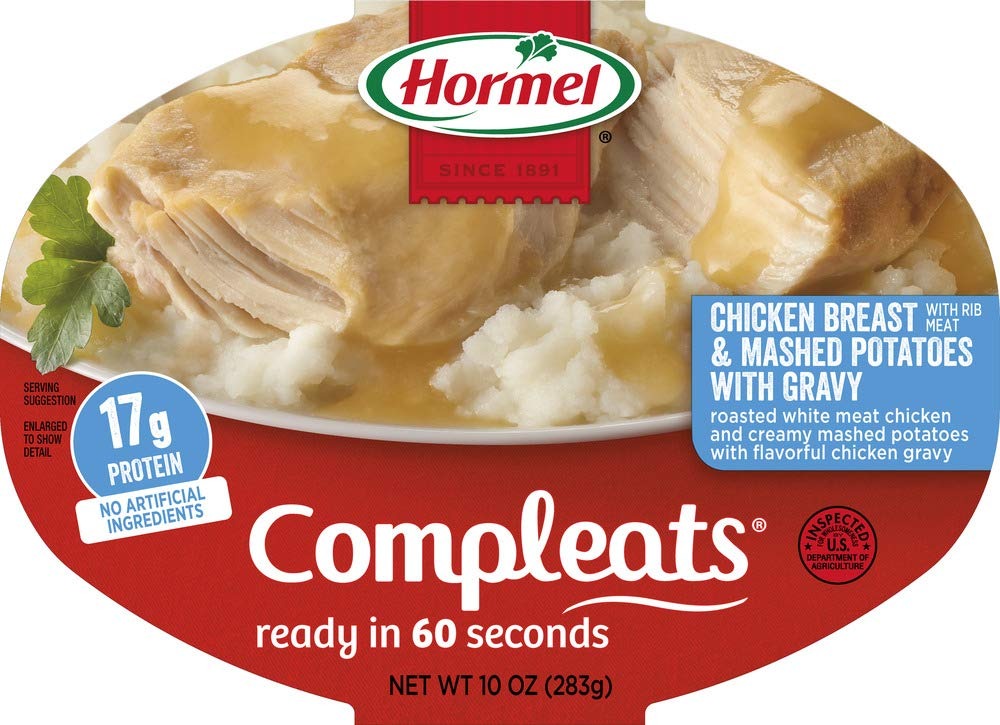
Item Name: Hormel Compleats Chicken Breast with Rib Meat and Mashed Potatoes with Gravy, 10 Ounce
Bullet Point 1: Protein packed with 17 grams per meal
Bullet Point 2: Shelf stable; no refrigeration needed
Bullet Point 3: Affordable and easy to use
Bullet Point 4: Prepared meals, fully cooked, ready to eat in 60 seconds
Bullet Point 5: 10 ounce microwave meal
Value: 10.0
Unit: Ounce

Price: 2.385